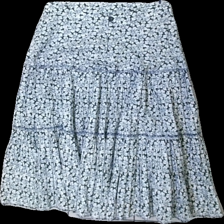
View: front
Type: Skirt
Category: Ladies
Brand: Not in the list
Colors: Blue, White
Material: ?
Pattern: Floral print
Cut: Tight
Season: All
Damage: lösa trådar
Damage location: middle center
Price range: <50
Recommended usage: Reuse
Description: Volang kjol med blommigt mönster
Comment: material, märke och storlek saknas